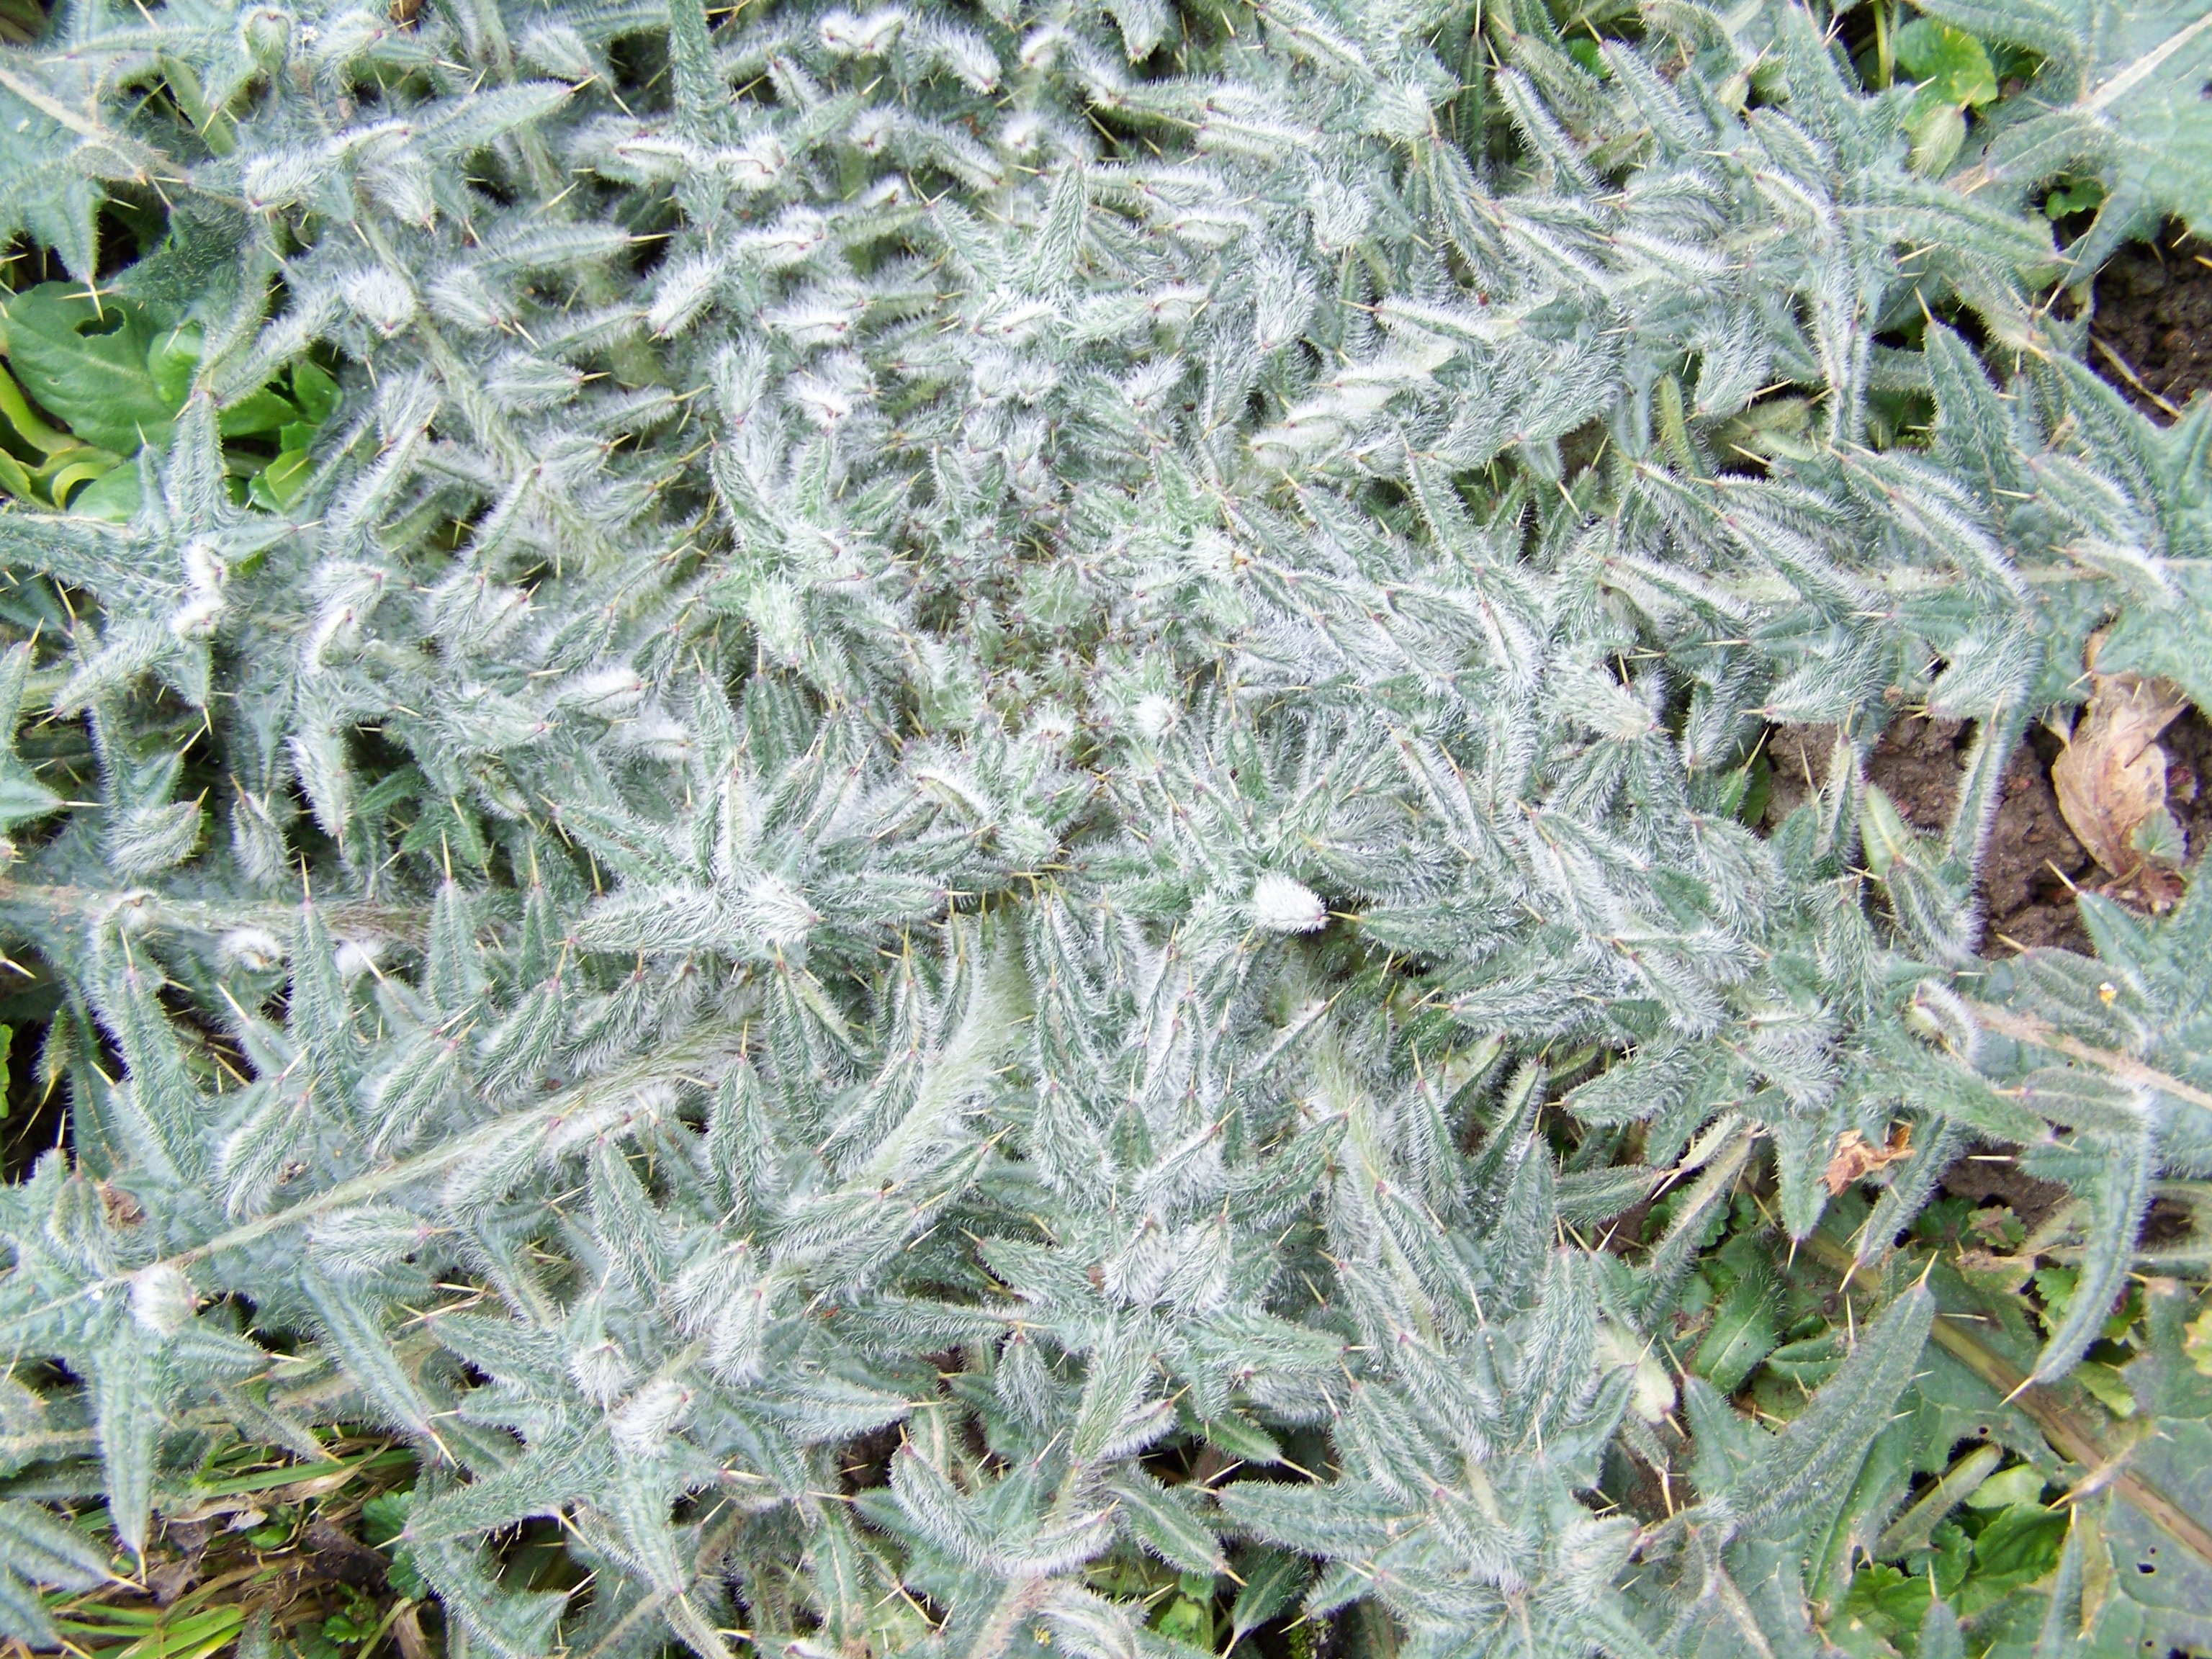
nature, plant, leaf, flower, frost, herb, botany, flora, weed, shrub, thistle, flowering plant, daisy family, wormwood, subshrub, annual plant, land plant, artemisia, illyrian thistle